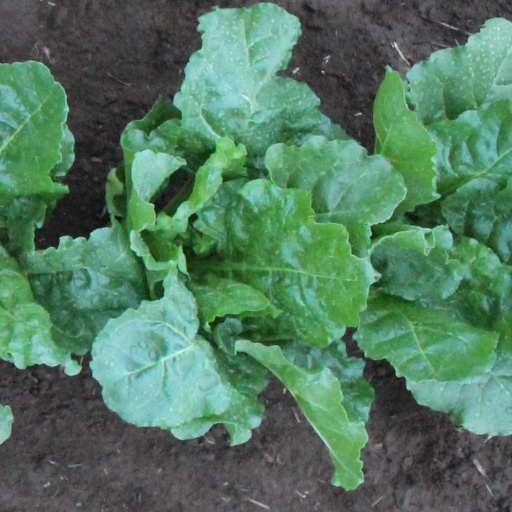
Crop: sugar beet